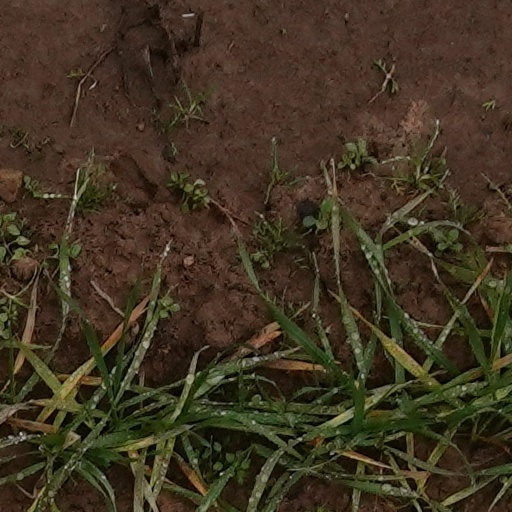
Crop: wheat